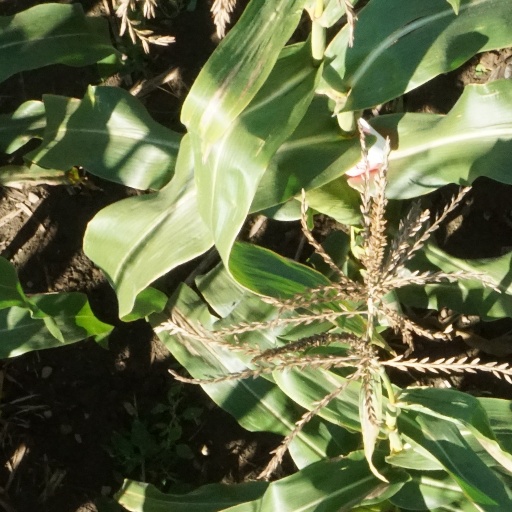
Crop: maize; corn